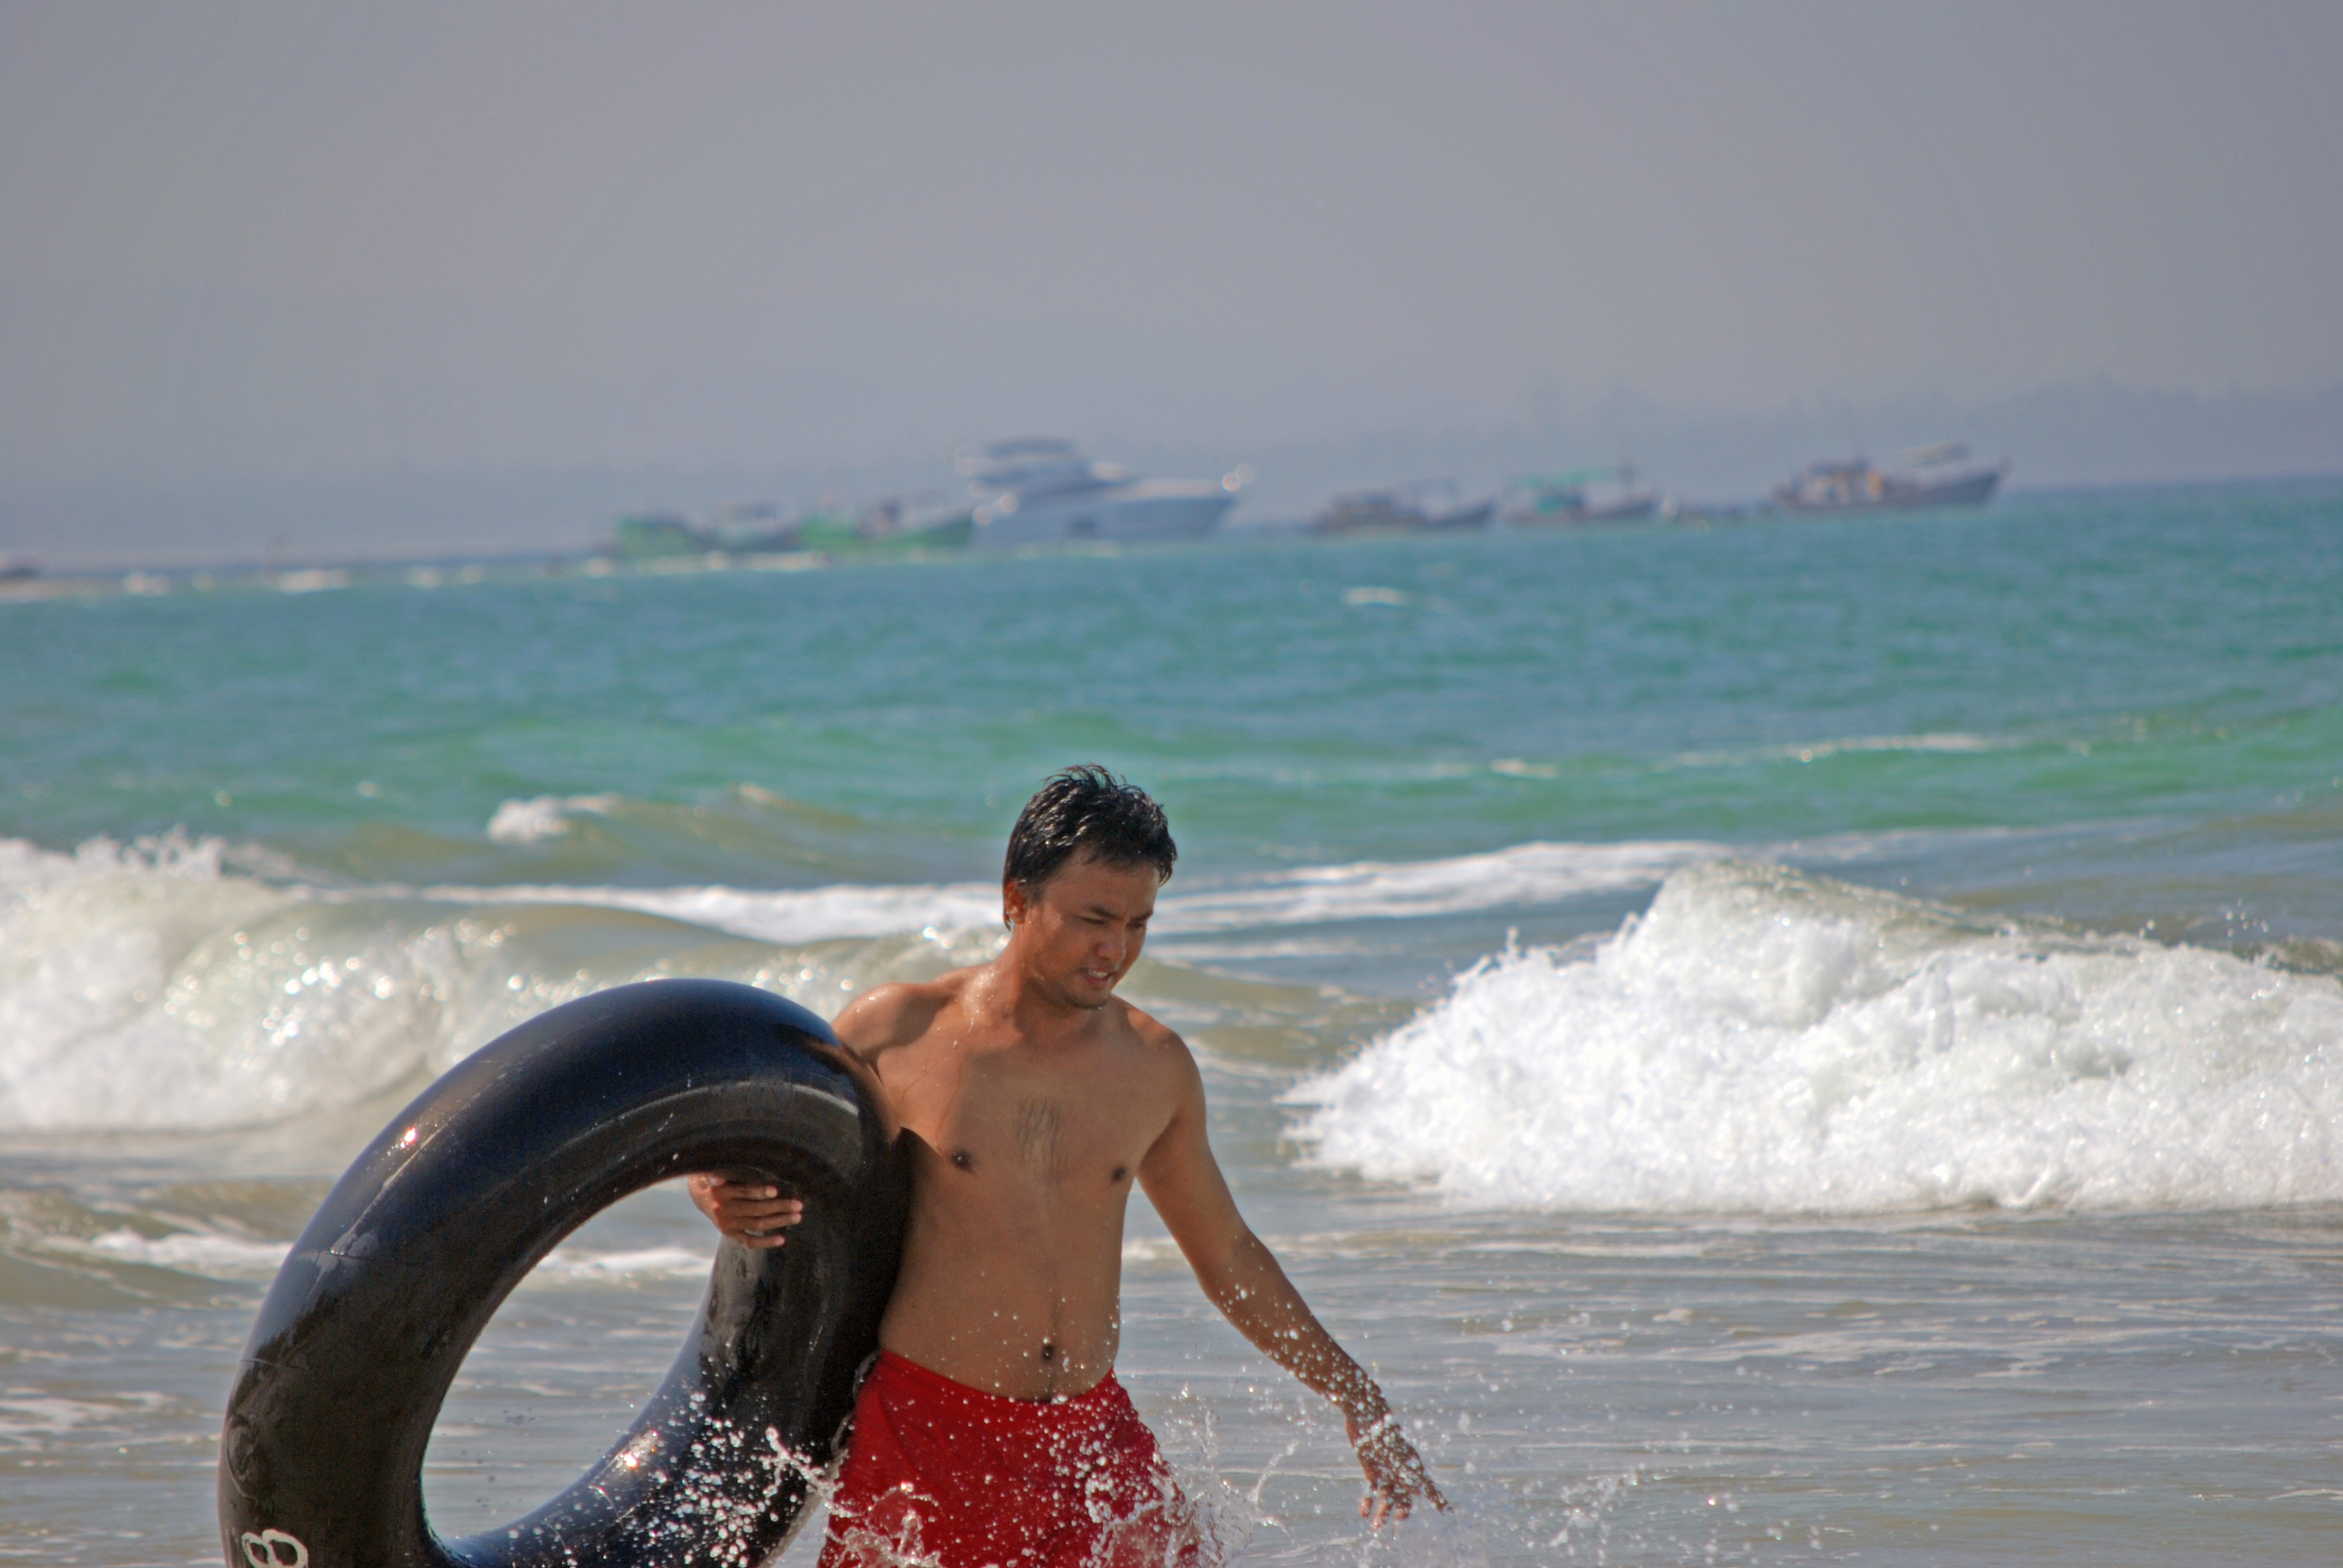
beach, sea, coast, sand, ocean, shore, wave, vacation, surfing, surfboard, skimboarding, water sport, wind wave, boardsport, surfing equipment and supplies, surface water sports